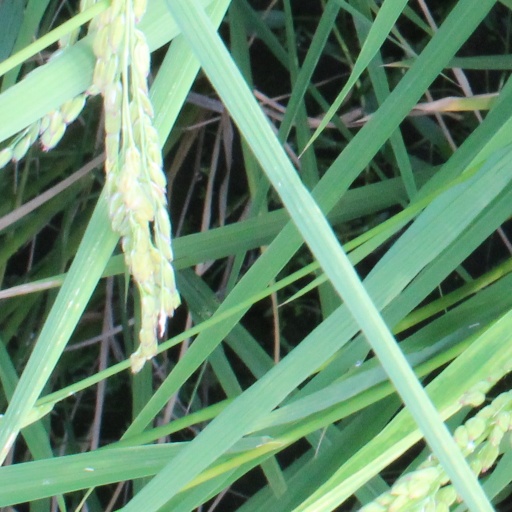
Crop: rice